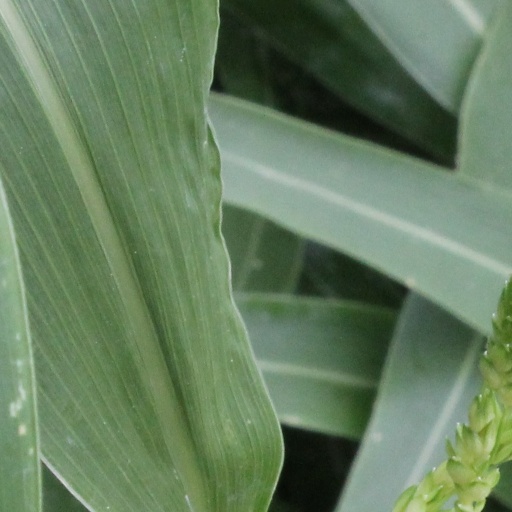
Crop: sorghum